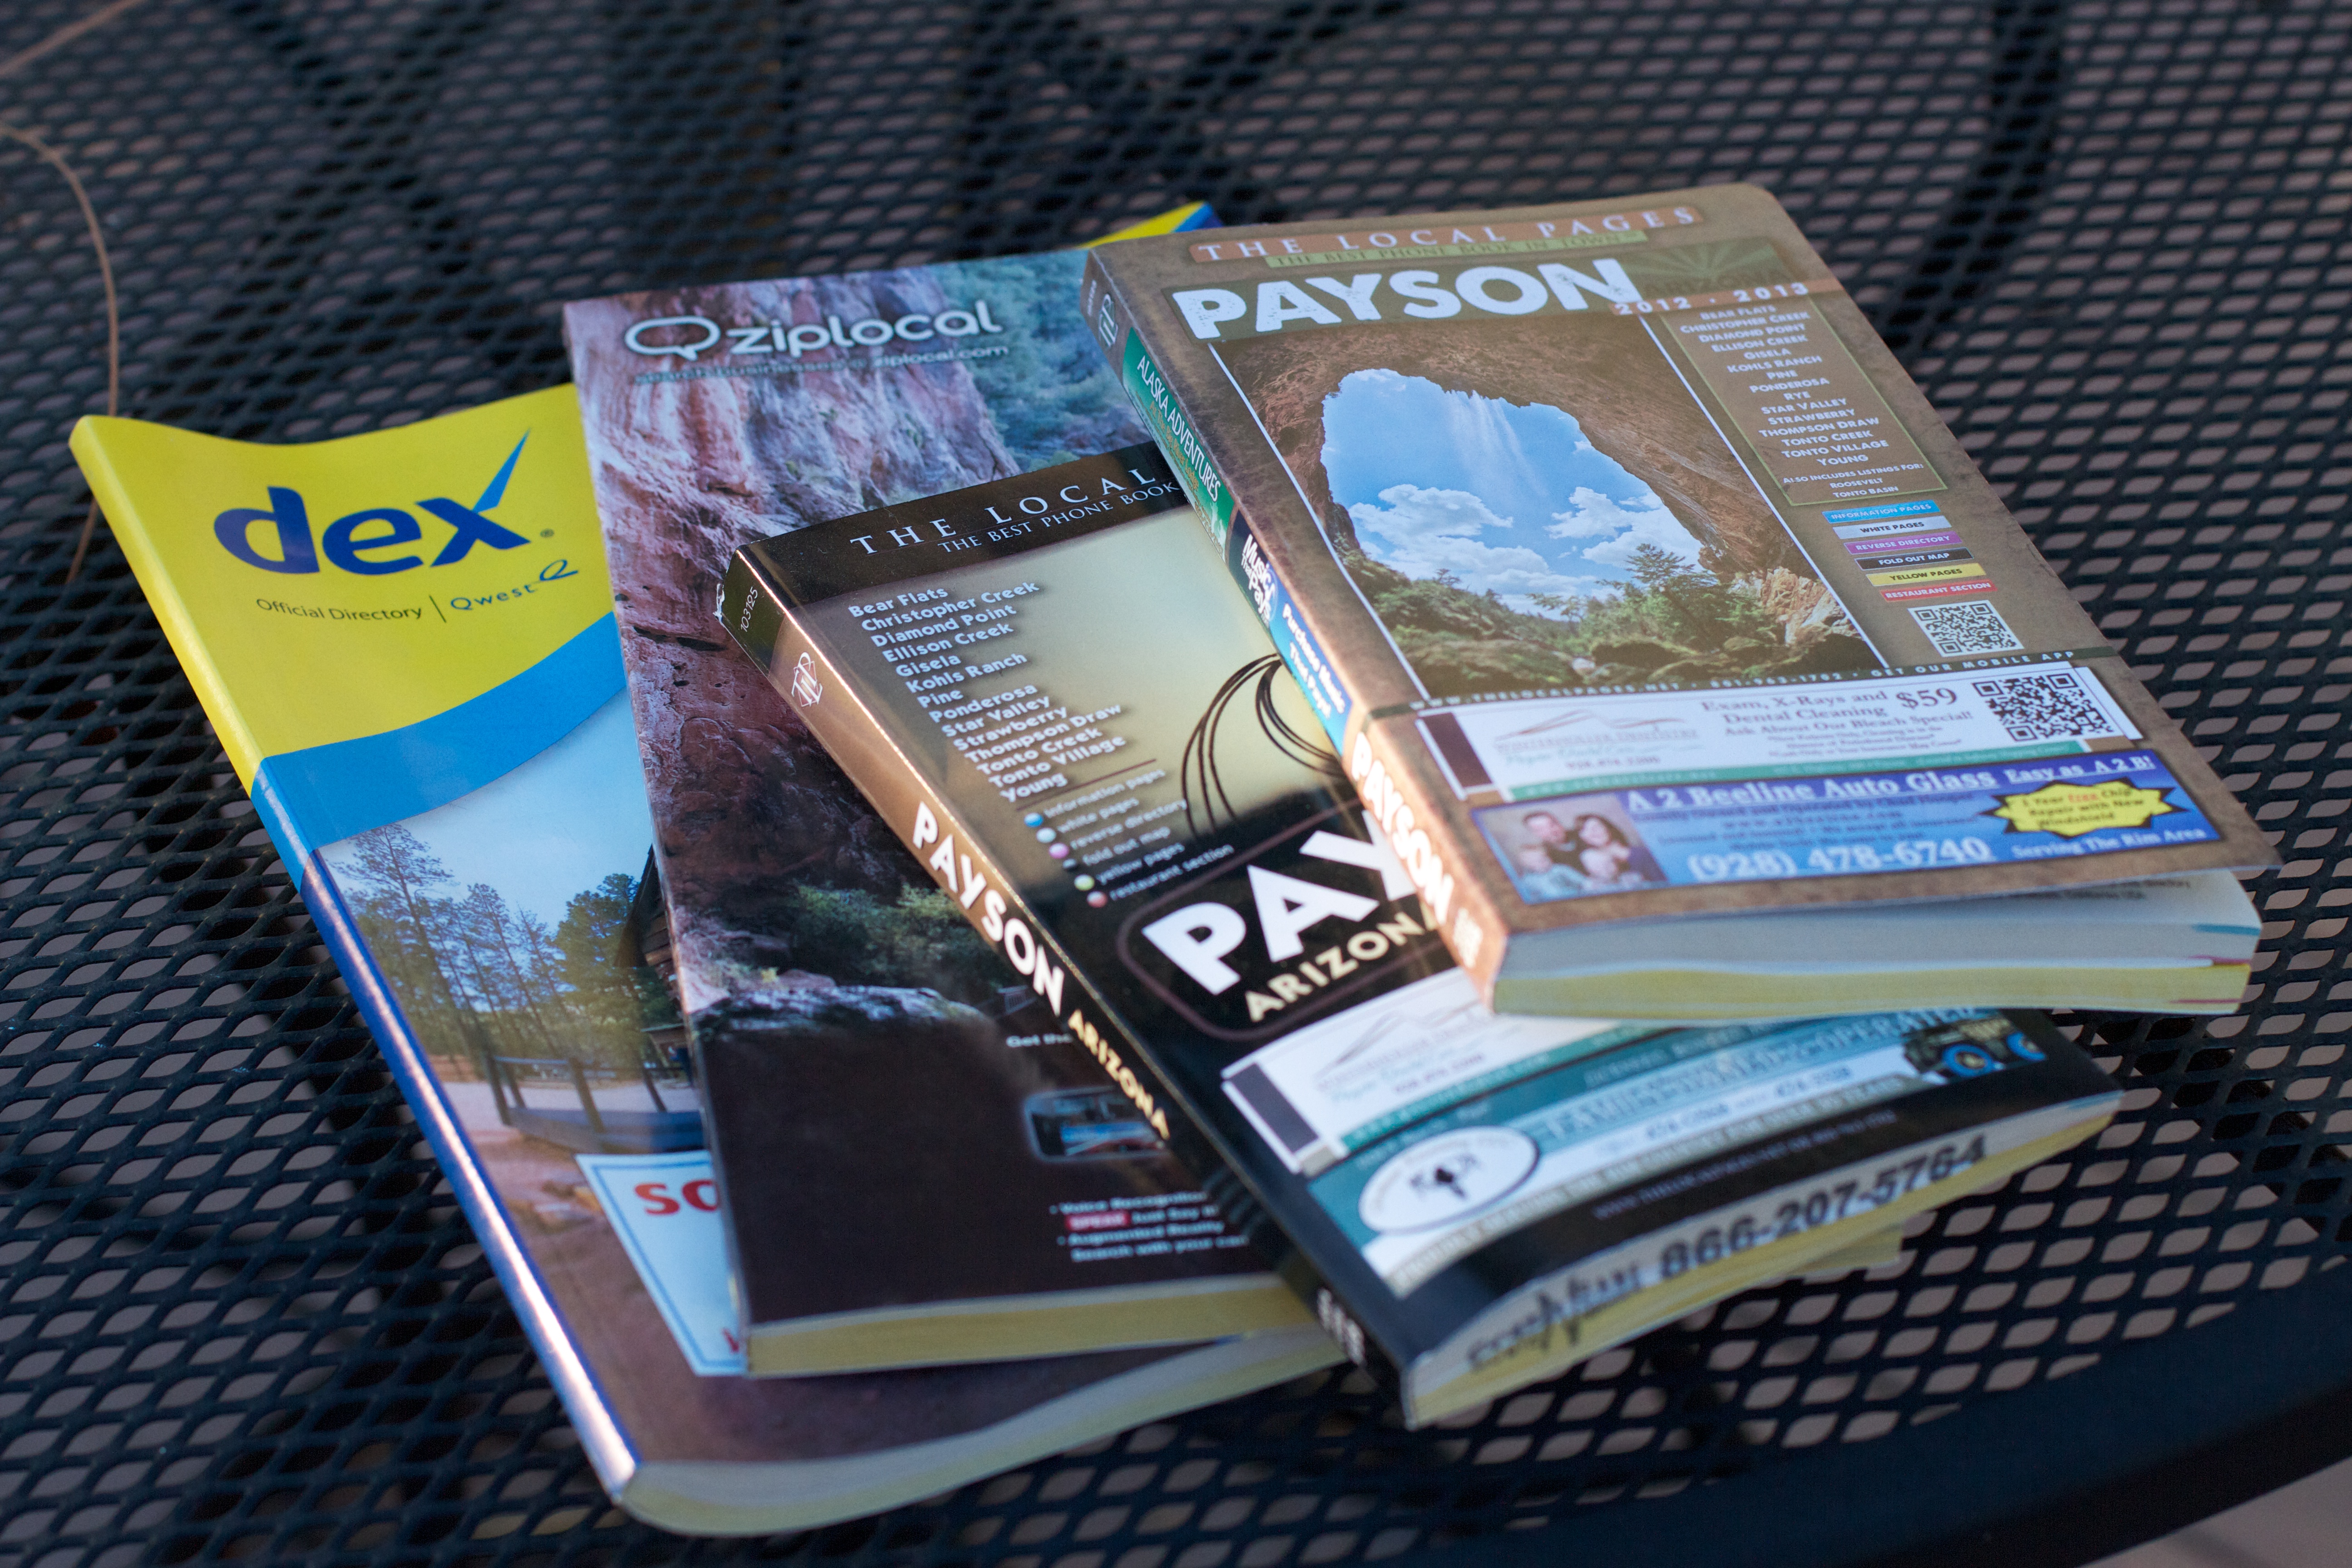
advertising, brand, product, cash, design